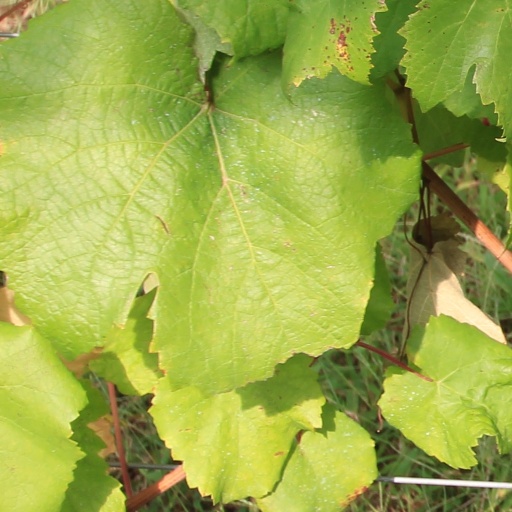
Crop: grape